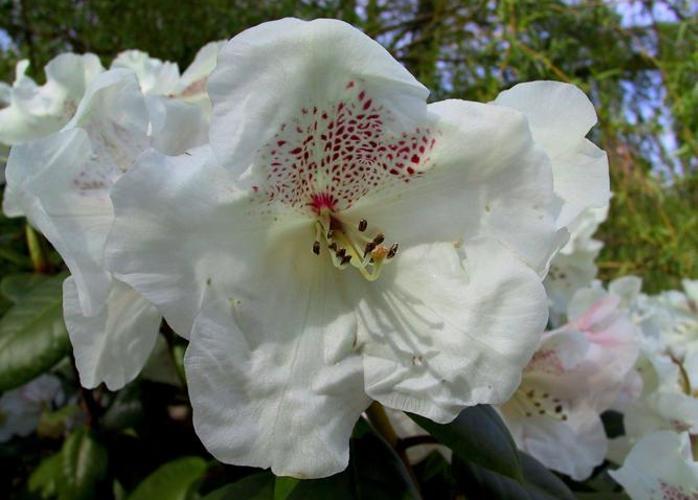
Label: azalea